Antanas Žmuidzinavičius

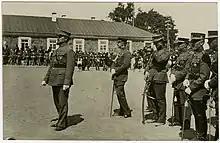
Žmuidzinavičius leads riflemen's celebration in 1930

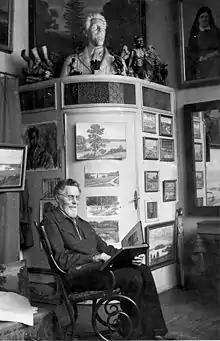
Žmuidzinavičius at his home in 1954

During World War I, Žmuidzinavičius worked as a teacher at the newly established Lithuanian courses for teachers and Lithuanian gymnasium. In 1917, he worked at "Lietuvos aidas" and helped organize Vilnius Conference (designed tickets, decorated the meeting hall, etc.). When Soviets captured Vilnius at the start of the Lithuanian–Soviet War in December 1918, Žmuidzinavičius established a commission that sought to collect and safeguard artworks in the city. In 1919–1921 and 1924–1966, he lived and worked in Kaunas. He recruited men to the Lithuanian Army during the Lithuanian War of Independence and was a founding member of the Lithuanian Riflemen's Union. He participated in Lithuanian defence against Poland during the Żeligowski's Mutiny and was captured near but managed to escape after three days. He continued to care after the works of Mikalojus Konstantinas Čiurlionis and worked to organize a museum to house them. In February 1921, together with Juozas Tumas-Vaižgantas he was tasked with the establishment of the Vytautas the Great War Museum.